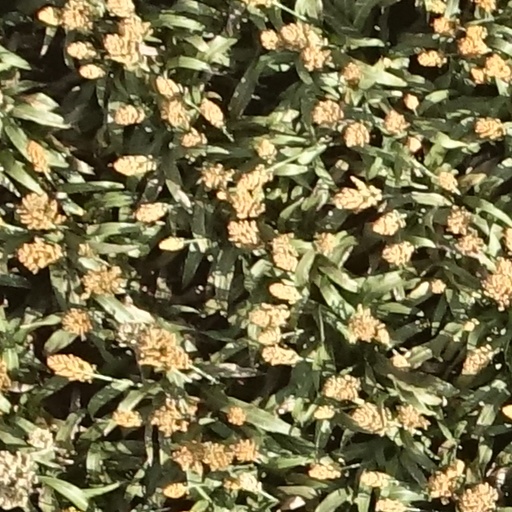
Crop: sorghum